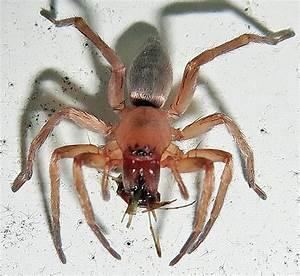
spider